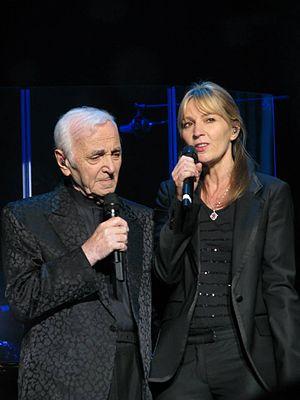
Charles Aznavour (b. May 22, 1924) – French singer, and Katia Aznavour
Charles Aznavour, né sous le nom de Shahnourh Varinag Aznavourian le 22 mai 1924 à Paris et mort le 1ᵉʳ octobre 2018 à Mouriès, est un auteur-compositeur-interprète, acteur et écrivain franco-arménien.